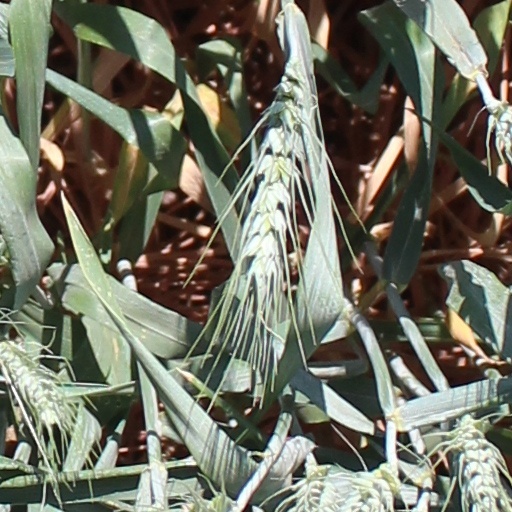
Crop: wheat